Losin' It

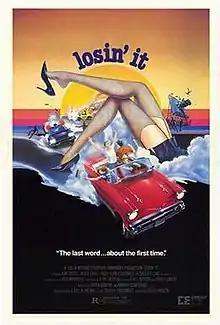
Theatrical release poster

Losin' It is a 1982 comedy film directed by Curtis Hanson, and starring Tom Cruise, Shelley Long, Jackie Earle Haley and John Stockwell. The film follows four teenagers trying to lose their virginity. It was filmed largely in Calexico, California.